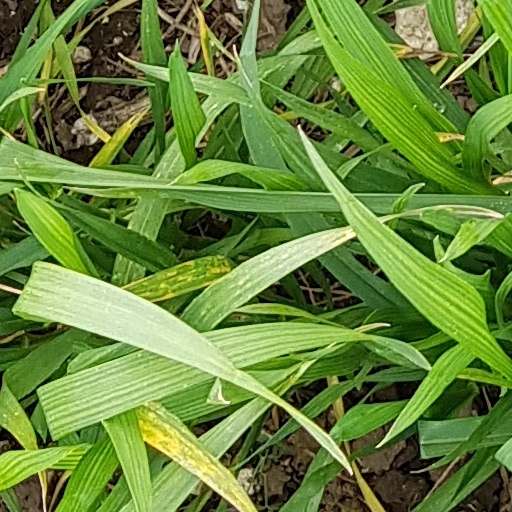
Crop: wheat